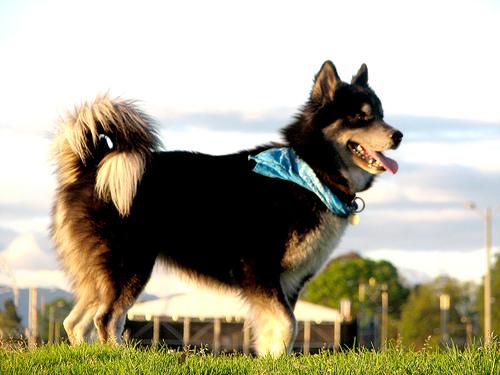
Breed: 1160-n000003-Siberian_husky